Museo capitolare di Atri

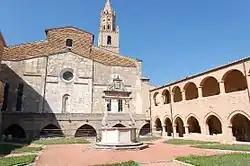
Museo capitolare di Atri

Museo capitolare di Atri (Italian for "Chapter Museum of Atri") is a museum of religious art in Atri, Province of Teramo (Abruzzo).